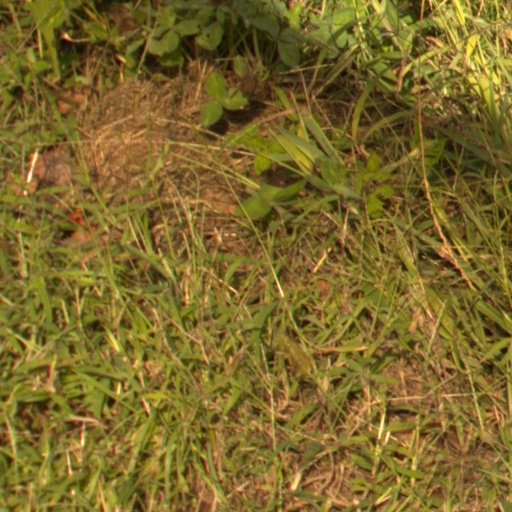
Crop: grape